Sainte-Barbe Library

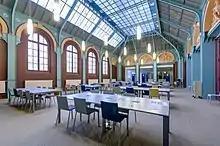
Metallic architecture of the old drawing room

Primarily aimed at undergraduates, the library complements other university libraries in the Latin Quarter.